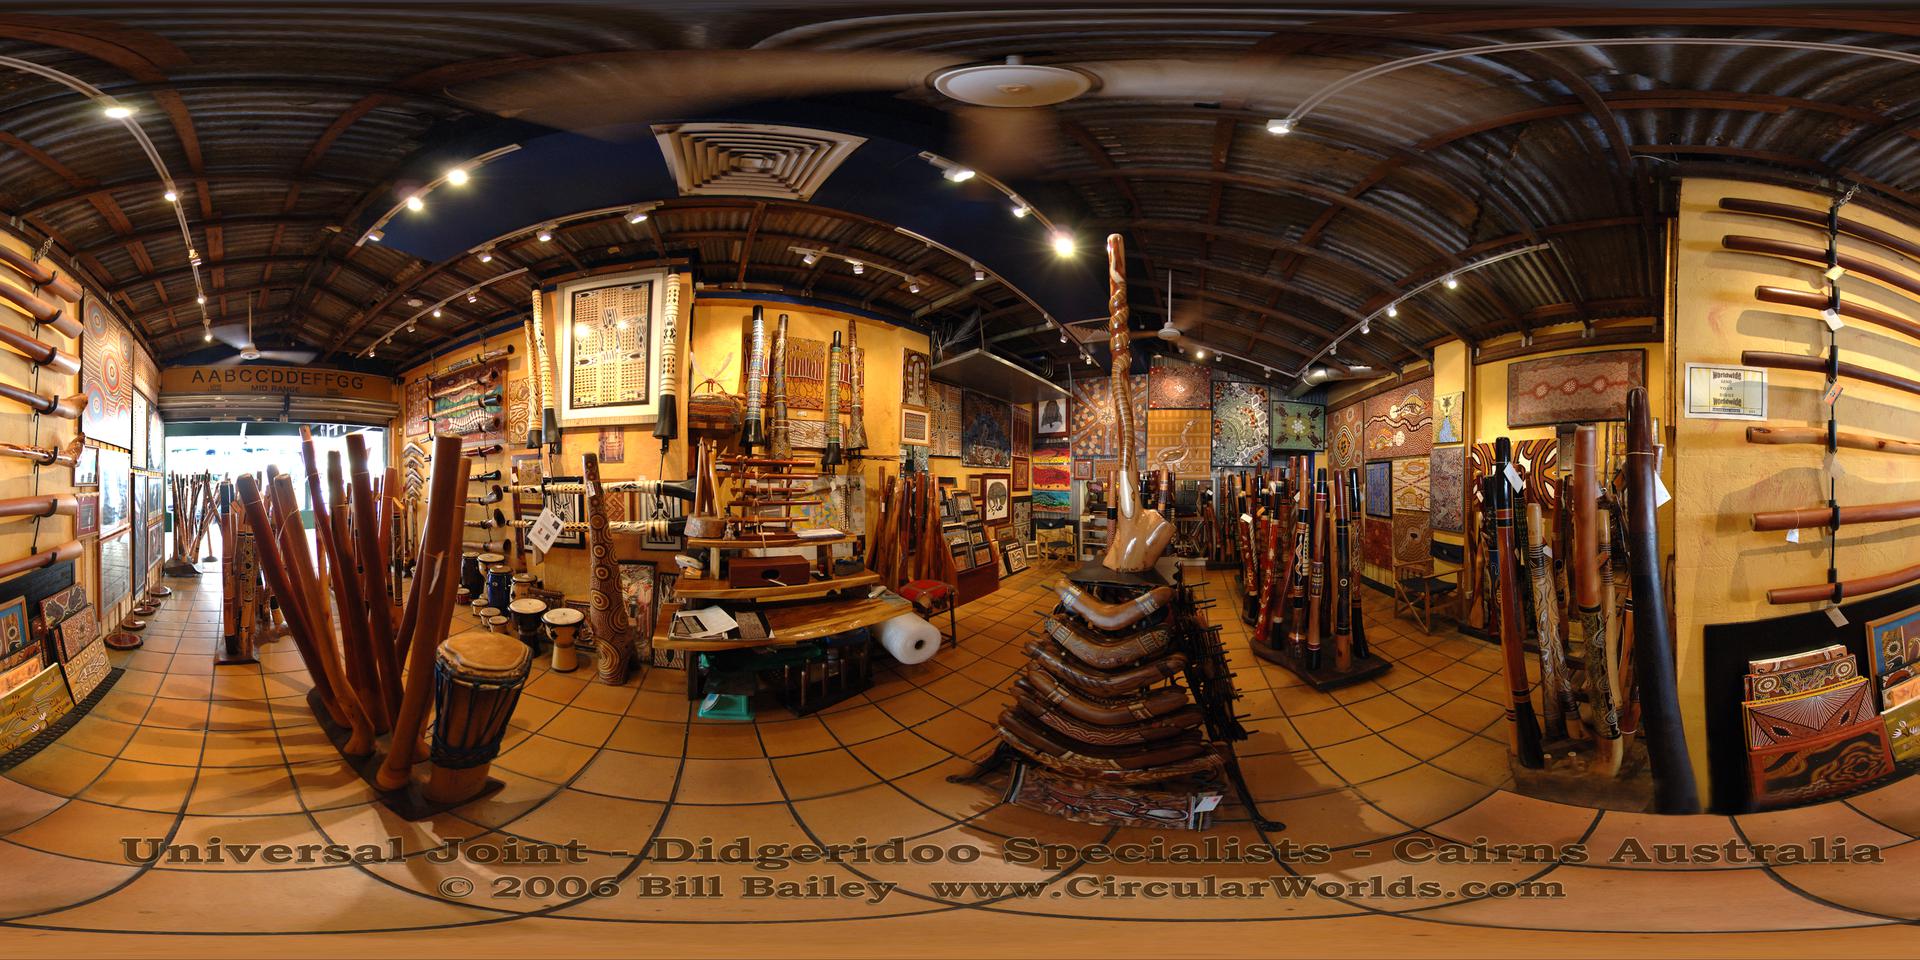
Referred object: Rolling door at the entrance

Referred object: the tall didgeridoo carved with a spiral pattern